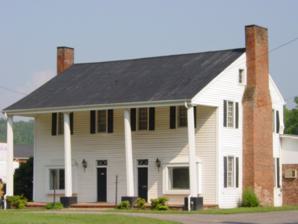
Building: Joseph McDowell House
Country: United States of America
Year built: 1787
Building in Marion, North Carolina Joseph McDowell House Location within North Carolina General information Architectural style Plantation Location 136 U.S. Route 70 , Marion , North Carolina Coordinates 35°42′19.9″N 82°02′04.5″W / 35.705528°N 82.034583°W / 35.705528; -82.034583 Completed 1787 The Joseph McDowell House is a historic house and museum located in Marion , McDowell County, North Carolina . It was the home of Colonel Joseph "Pleasant Gardens" McDowell , the founder and namesake of McDowell County. It is currently undergoing extensive renovations, and is closed to the public. History The McDowell House was built in 1787, and is one of the oldest surviving frame houses in western North Carolina. Along with the nearby Carson House , it is an important piece of McDowell County history, and is currently in the process of major restoration. Built by Colonel Joseph McDowell, an American Revolutionary War hero who fought at the Battle of Kings Mountain . Joseph McDowell was a member of the Overmountain Men, traveling with Col. Charles McDowell’s regiment to the Watauga settlements in September, 1780 and on to Kings Mountain in pursuit of British Major Patrick Ferguson’s Loyalist regime. McDowell County is named in his honor. It is the last standing home place in North Carolina for which a county was named. In addition to fighting at the Battle of Kings Mountain , Colonel McDowell served in the 3rd U.S. Congress of 1793-95. He was a son of "Hunting" John McDowell, who received a Royal Land Grant from Governor Tryon on December 22, 1767 for 640 acres (2.6 km 2 ) on the Catawba River , a portion of which is the site of this home. The McDowell House was identified in the 1982 Comprehensive Management Plan for the Overmountain Victory National Historic Trail as one of only 34 non-federal historical resources which are directly or indirectly related to the Trail. In early 2008, the home and grounds were purchased and steps are being taken to create a restoration and use plan. Also in 2008, the McDowell House was officially added to the Overmountain Victory Historic Trail. Upon completion of the home restoration, this historic home will continue to serve to interpret the McDowell family history, and the history of McDowell County. Joseph McDowell Historical Catawba Greenway Construction of the Joseph McDowell Historical Catawba Greenway was completed in Summer 2010 and Phase I opened to the public in September 2010. Phase I of the Greenway offers a one-mile recreational trail, picnic area, fishing pier, wildlife observation deck, and access to the Little Round Hill Trail. In 2014, the McDowell Trails Association completed the paving of the 0.5 mile Little Round Hill Loop Trail located off of Phase I of the Greenway. Phase II of the Greenway was completed in March 2015 and extends an additional 0.7 miles to the Joseph McDowell House on US Highway 70 West and beyond. Phase II includes a paved greenway trail, paved driveway and parking lot at the McDowell House property, an amphitheater, fitness stations and a canoe launch off of US Highway 221 North Business. If you start on one end of the Greenway, walk to the other end, walk once around the Round Hill Loop and come back to the beginning, you will have walked approximately 3.2 miles and have completed a 5K. References